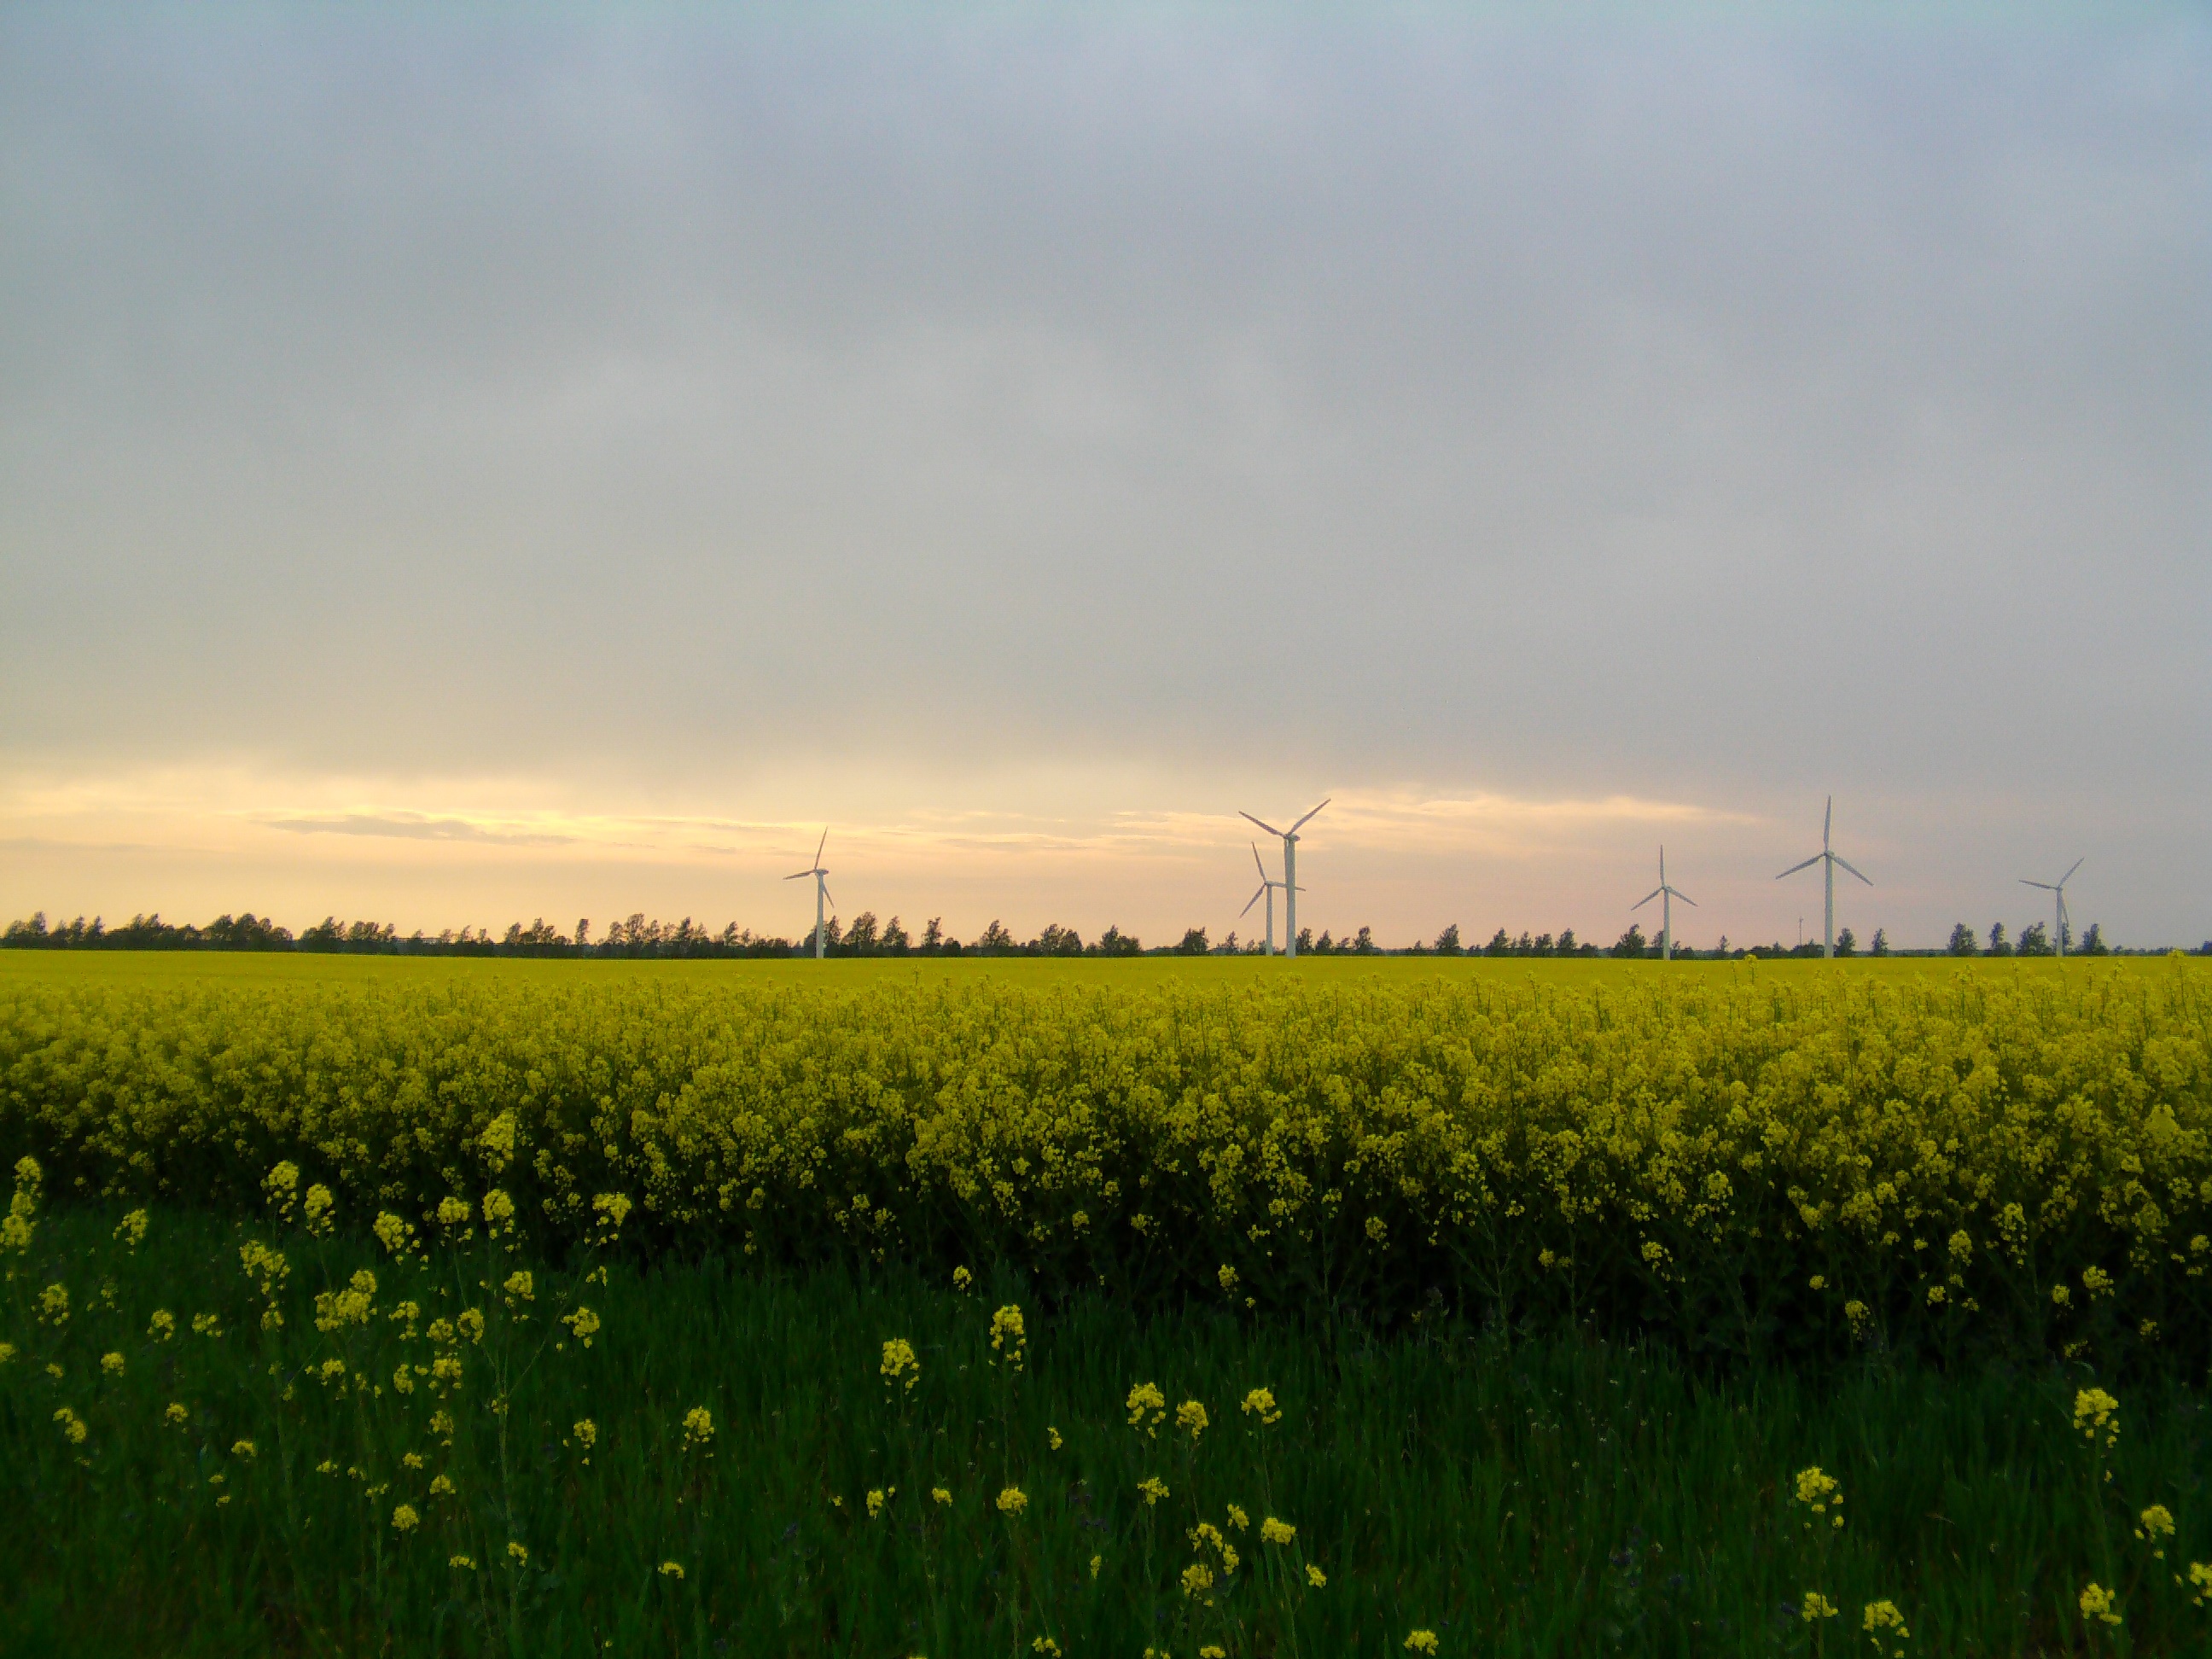
landscape, nature, grass, horizon, plant, sky, field, meadow, prairie, morning, flower, food, produce, vegetable, crop, pasture, agriculture, plain, rapeseed, grassland, windmills, canola, brassica, northern germany, rural area, oilseed rape, paddy field, flowering plant, field of rapeseeds, rugen, grass family, land plant, mustard plant